Real TV

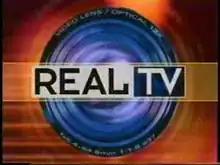
"Real TV" title card from 1997–1999

Real TV (commonly known as "America's Best Caught on Tape") is an American reality television program that ran in syndication from September 9, 1996, to September 7, 2001. It aired footage of extraordinary events that were not usually covered in mainstream news.